Sirius (mythology)

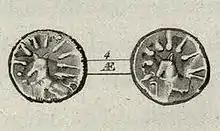
Coin from Kea with star and dog.

Not much evidence on Sirius' ancient cult is preserved. In antiquity, Sirius might have been venerated on the island of Kea with summer sacrifices to his honour during the Hellenistic period, though certain doubts have been cast on whether such cult did exist indeed; at any point, that cult surely did not predate the third century BC. Keans would observe Sirius's rising from a hilltop; if the star rose clear and brilliant it was a good sign of health, but if it appeared faint or misty it was seen as ominous. Sirius was also represented on coinage from Kea.